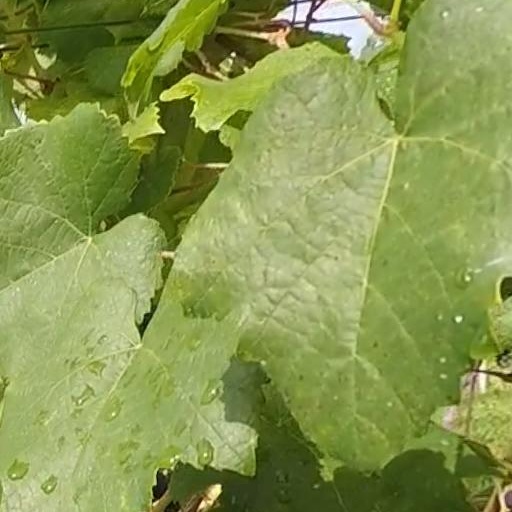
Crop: grape